Indonesian Air Force

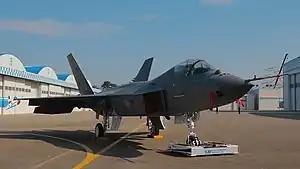
Prototype of the KAI KF-21 Air superiority fighter

Indonesia has ambitious plans for a homemade future 4.5 generation jet fighter with South Korea's KAI and Indonesia's IAe, the KF-X/IF-X. On November 11, 2021, it was reported that South Korea and Indonesia had reached an agreement on the payment which Indonesia would have to make for their joint fighter jet project after concerns that Jakarta would default on the deal. Under the renegotiated agreement, Indonesia will have to pay 1.6 trillion won ($1.35 billion) of the 8.1 trillion-won project.